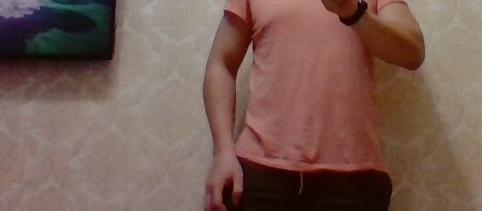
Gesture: no_gesture